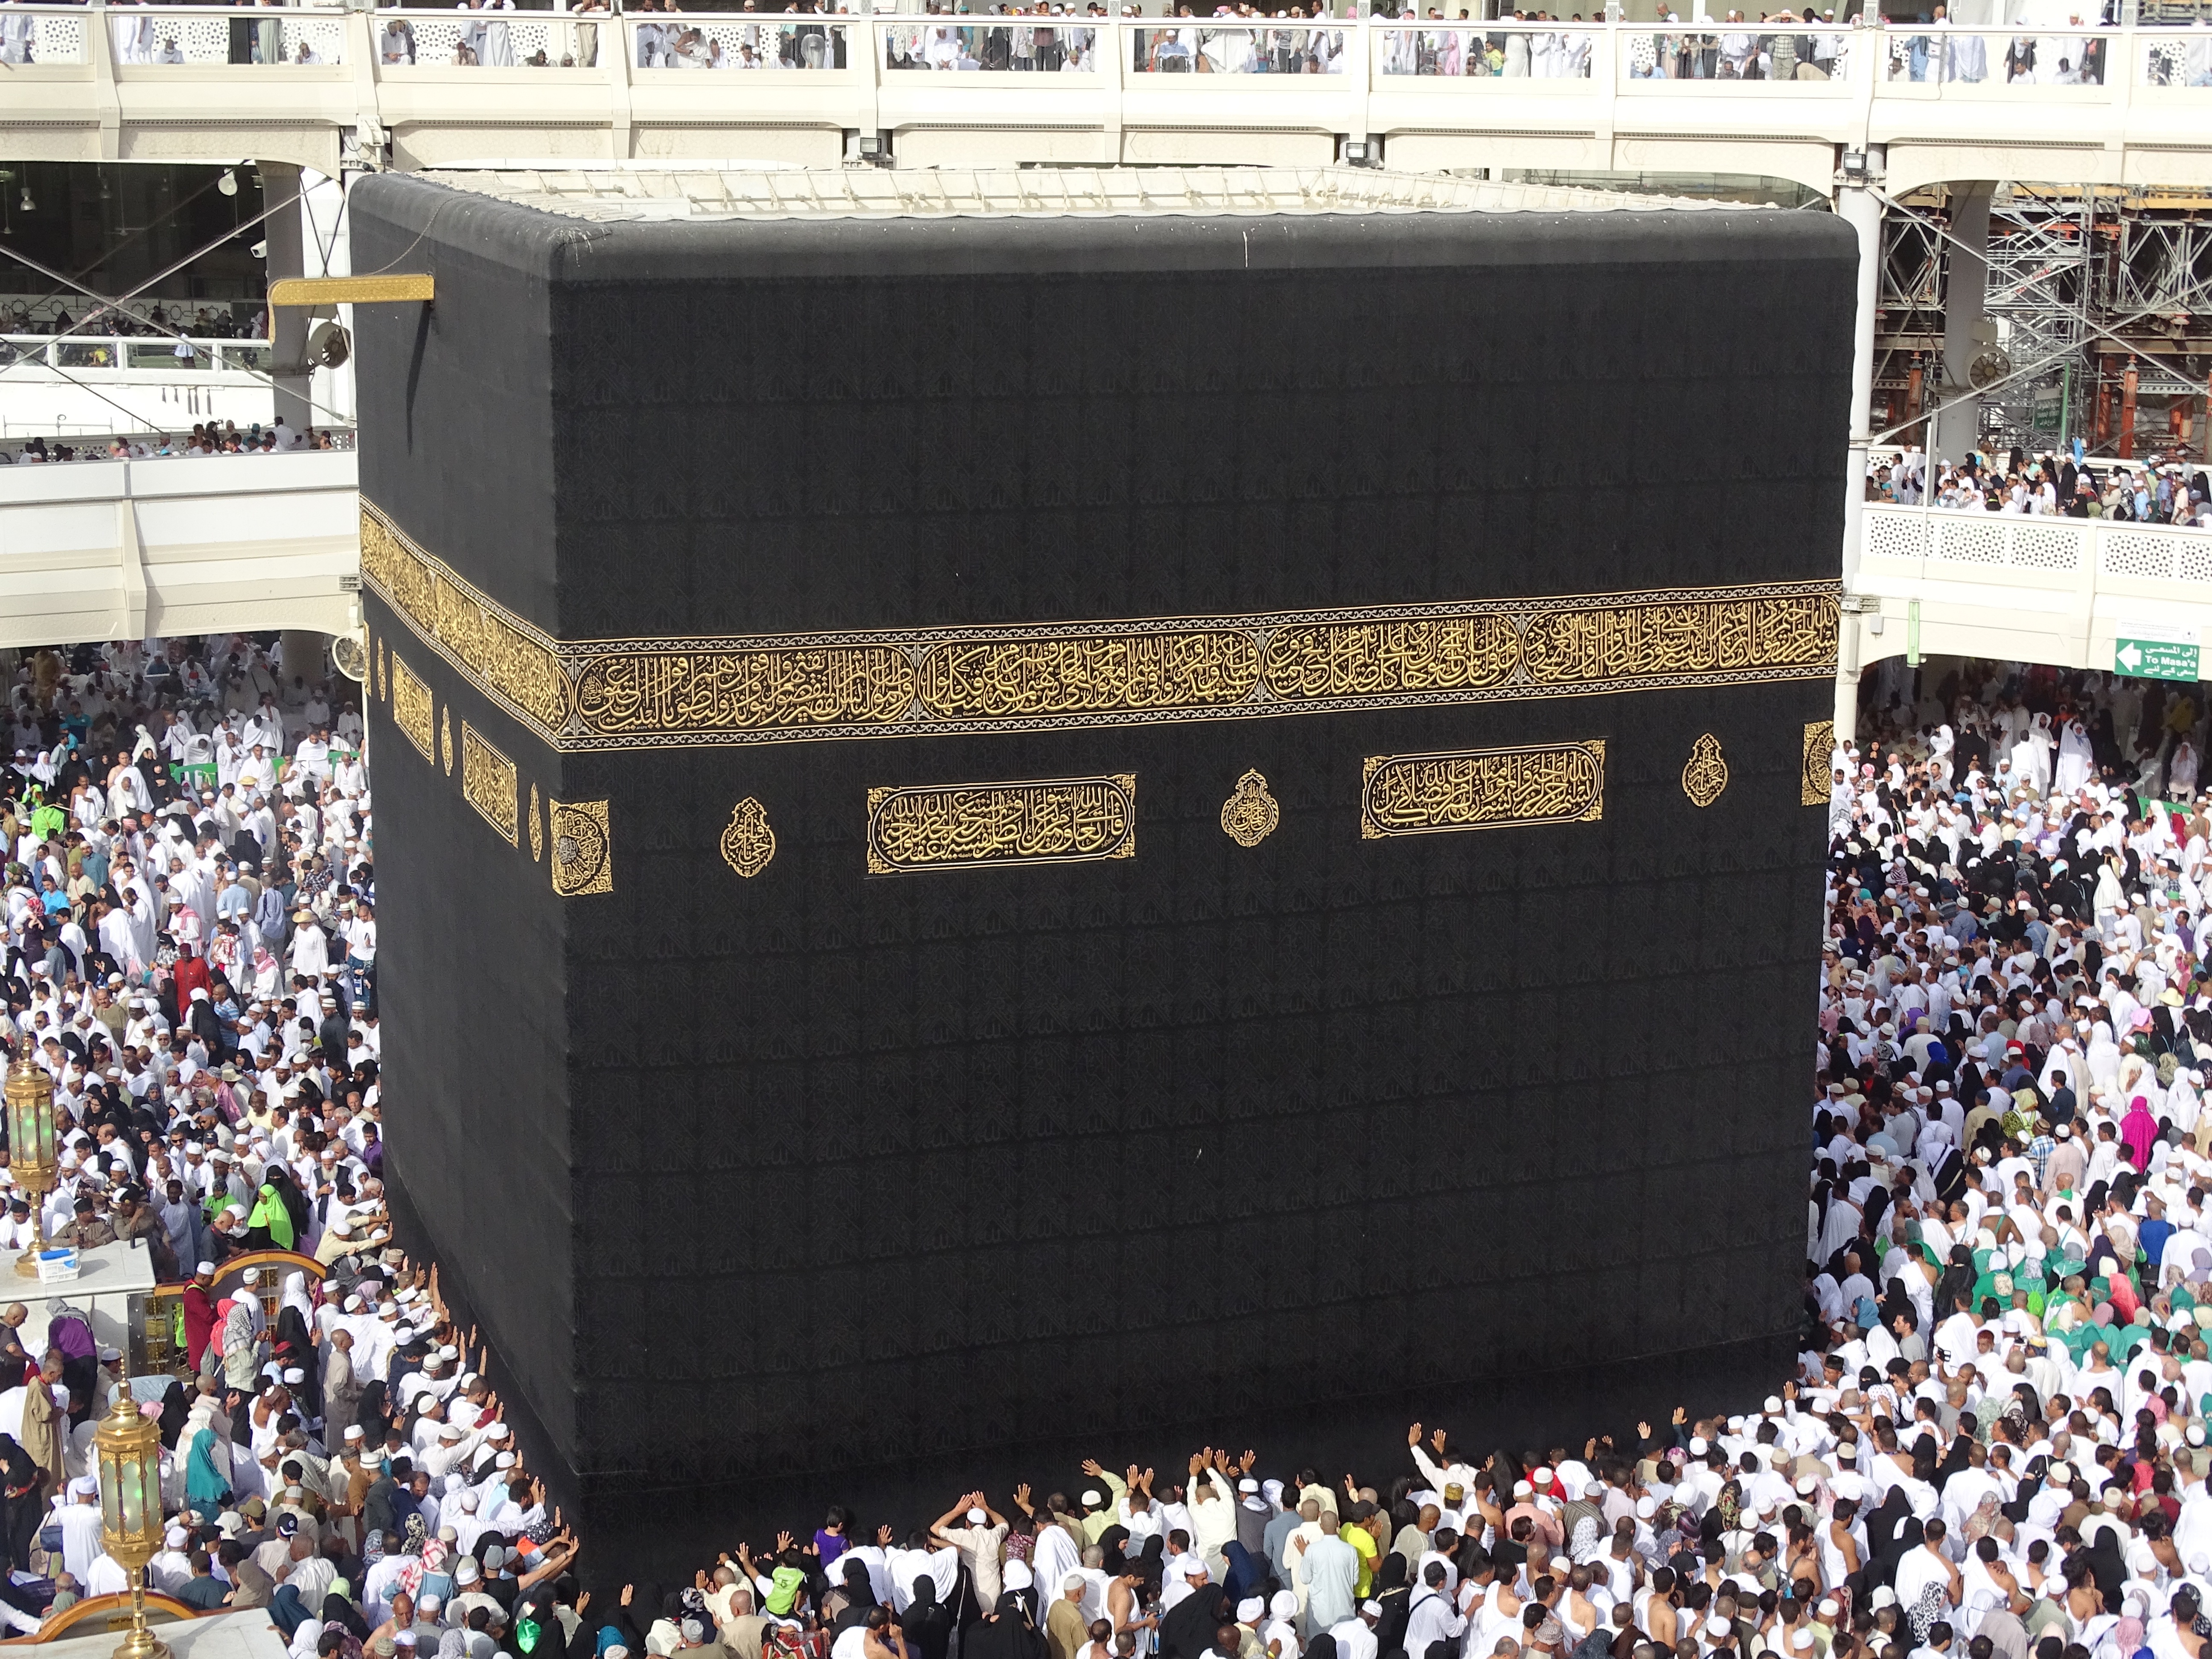
structure, people, city, crowd, stadium, arena, mosque, masjid, saudi arabia, the kaaba, mecca, masjid al haram, makka, sport venue